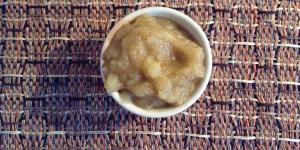
mermelada de manzana